Stolpersteine in Pardubice Region

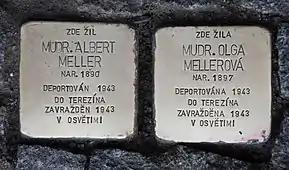
Stolpersteine for a physician's couple from Svitavy, murdered in 1943 at Auschwitz

The Stolpersteine in the Pardubický lists the Stolpersteine in the Pardubice Region in the east of Bohemia. Stolpersteine is the German name for stumbling blocks collocated all over Europe by German artist Gunter Demnig. They remember the fate of the Nazi victims being murdered, deported, exiled or driven to suicide.